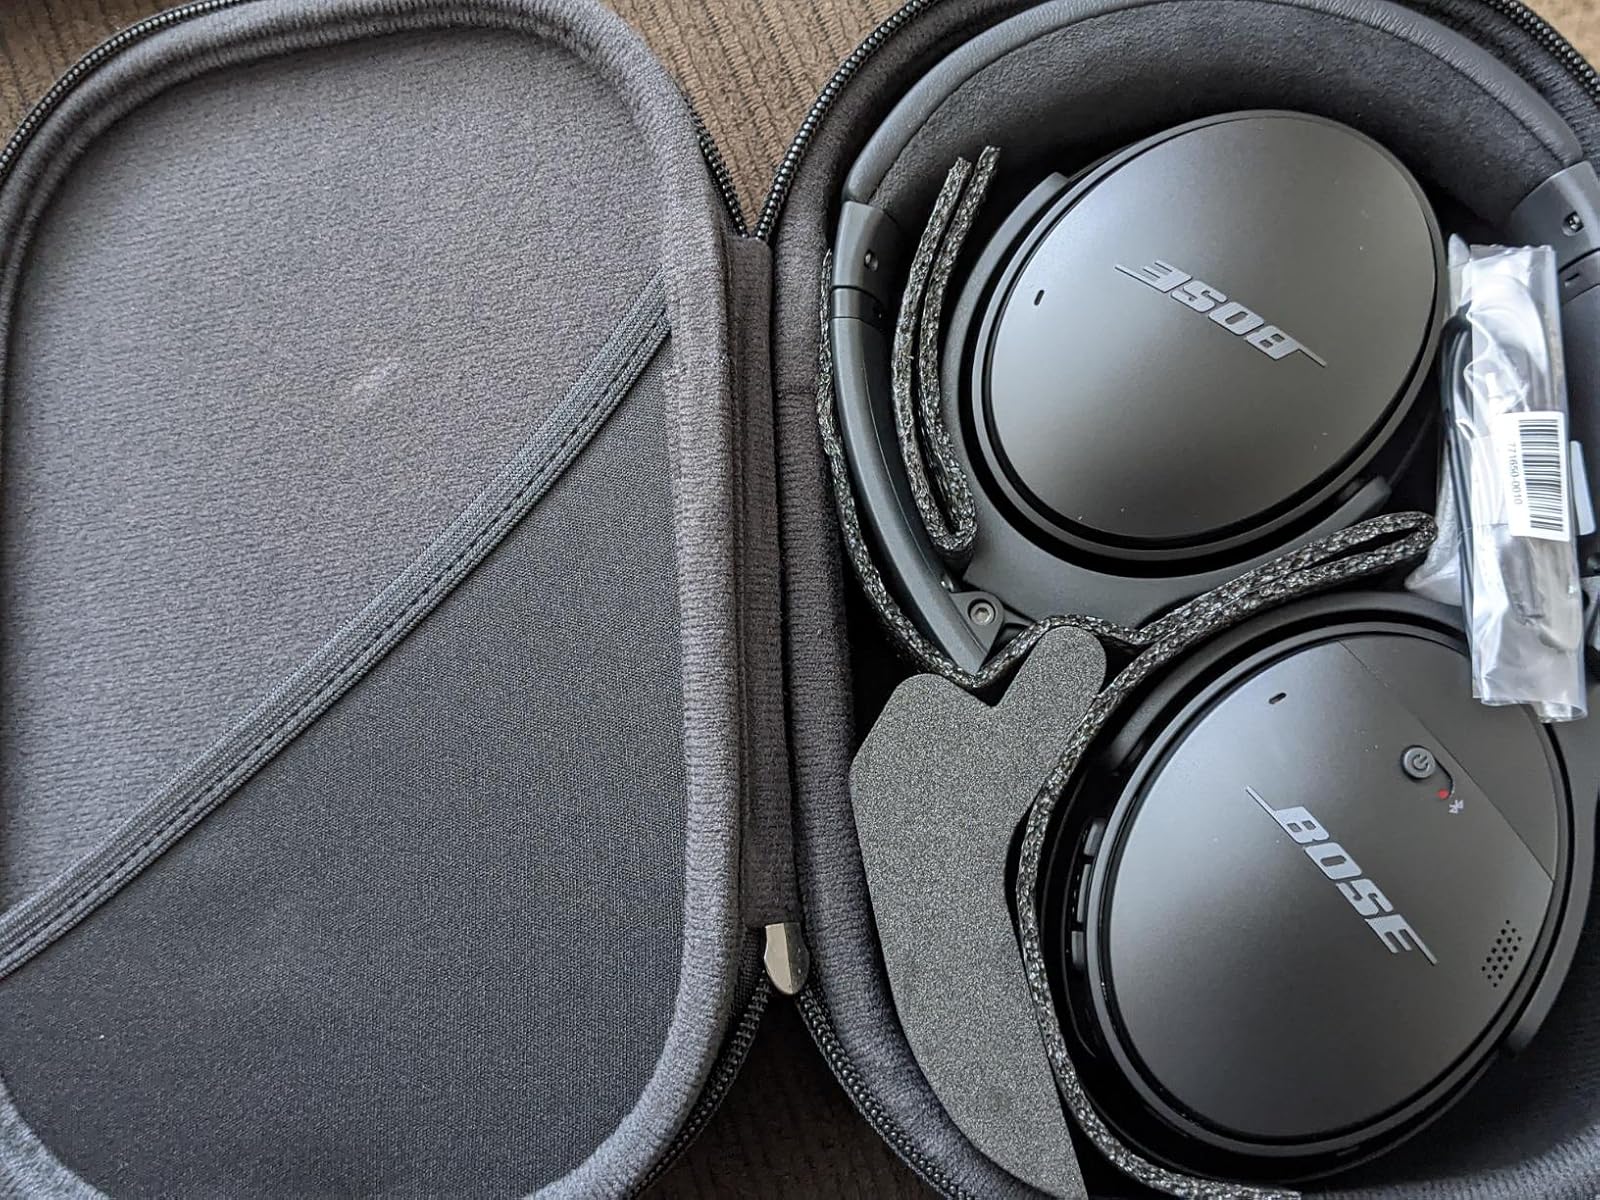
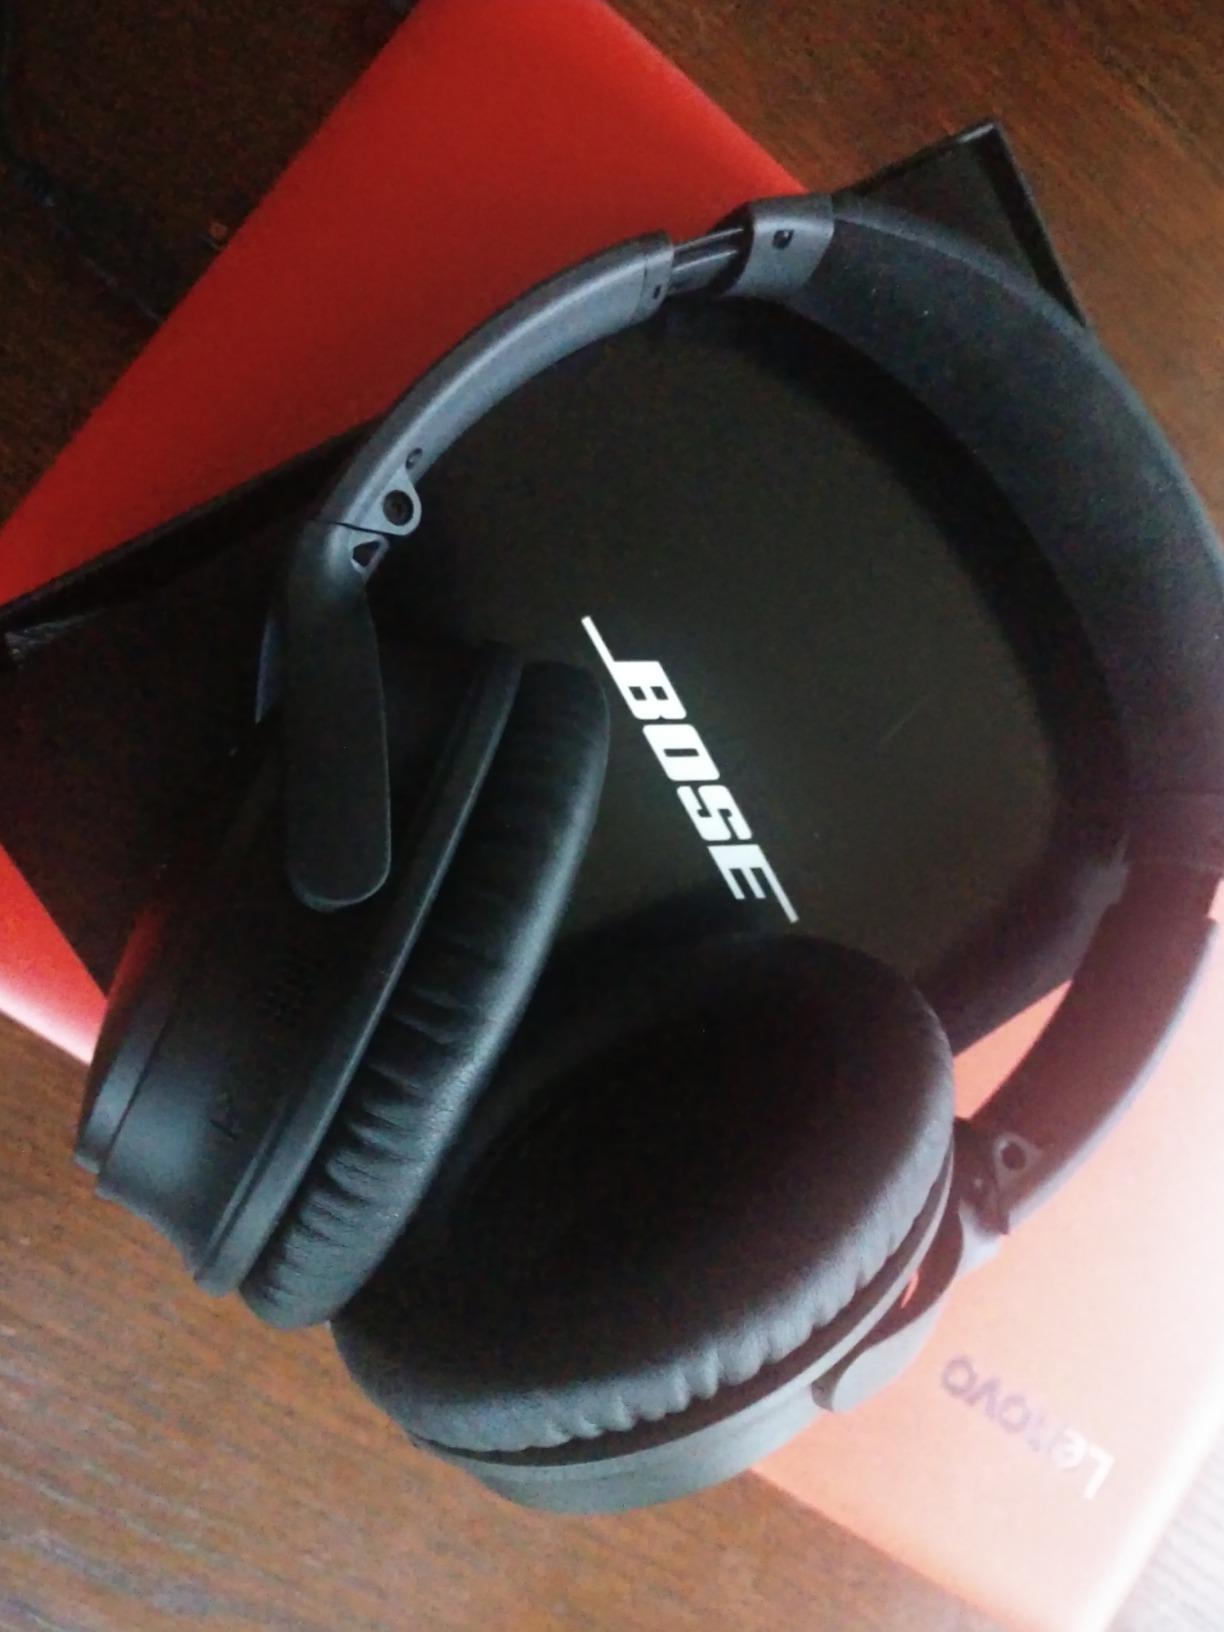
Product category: headphones
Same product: yes